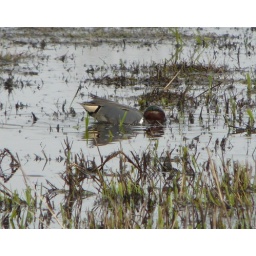
The adult male green-winged teal has a cinnamon colored head with a green patch around and behind his eyes